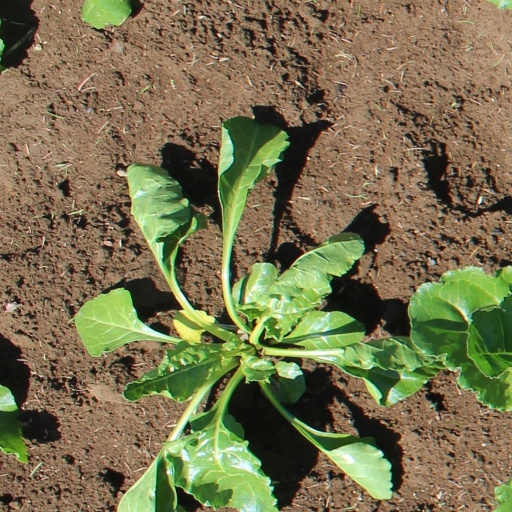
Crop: sugar beet